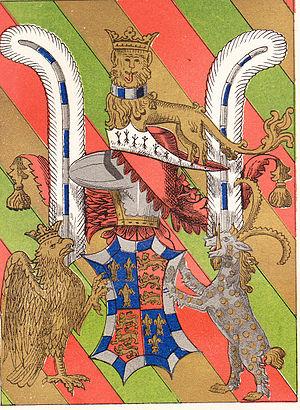
L’éale est un animal imaginaire issu des descriptions de Pline l'Ancien et transformé au gré des bestiaires européens médiévaux.